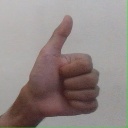
अक्षर: थ